Molly Lamb Bobak

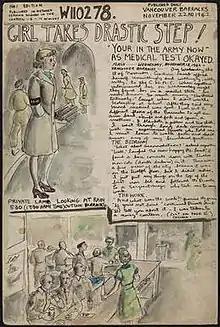
The first page from Molly Lamb's WWII diary. "Molly Lamb enters the Army". Hand drawn page from her World War II diary. Dated: November 22, 1942.

Bobak enlisted in the Canadian Women's Army Corps (C.W.A.C) in 1942 and stayed for four years. This was a vast opportunity as it allowed her to travel and gain new skills. She traveled across Canada and after Victory in Europe Day she went to London, England where she met her future husband, artist Bruno Bobak. As part of the C.W.A.C., she was appointed to document training, marching, working and any other contributions to the war.